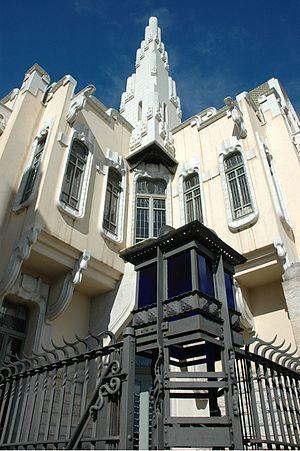
La Minoterie Teixidor est un bâtiment moderniste conçu par Rafael Masó i Valentí en 1910 au 42 rue Sainte Eugènia à Gérone. c'est une des œuvres les plus représentatives du Modernisme dans la ville. C'est une œuvre qui fait partie de l'inventaire du patrimoine architectural de Catalogne.
Gérone est une ville située dans le nord-est de l'Espagne en Catalogne. Elle est la capitale de la province de Gérone ainsi que de la comarque du Gironès.